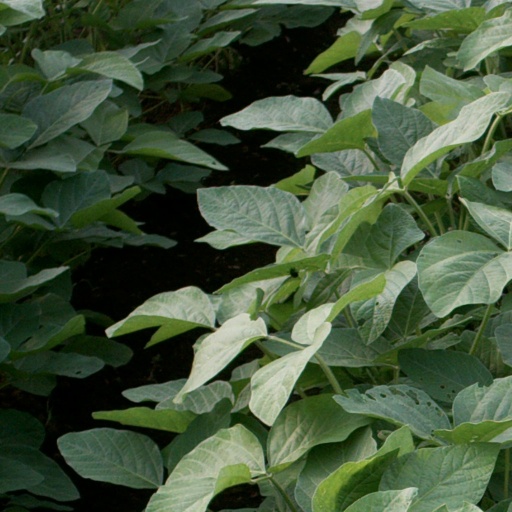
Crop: soybean